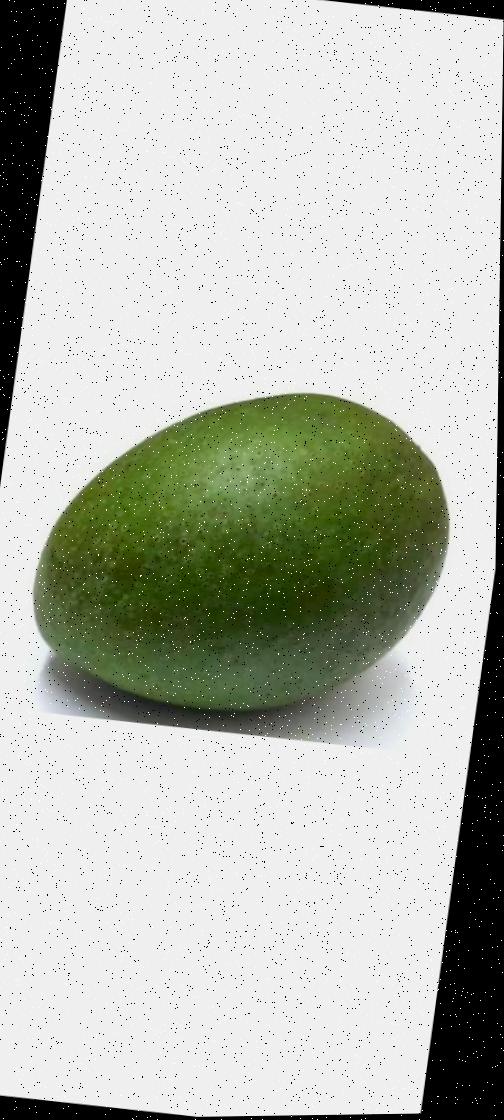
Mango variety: Ashshina Zhinuk